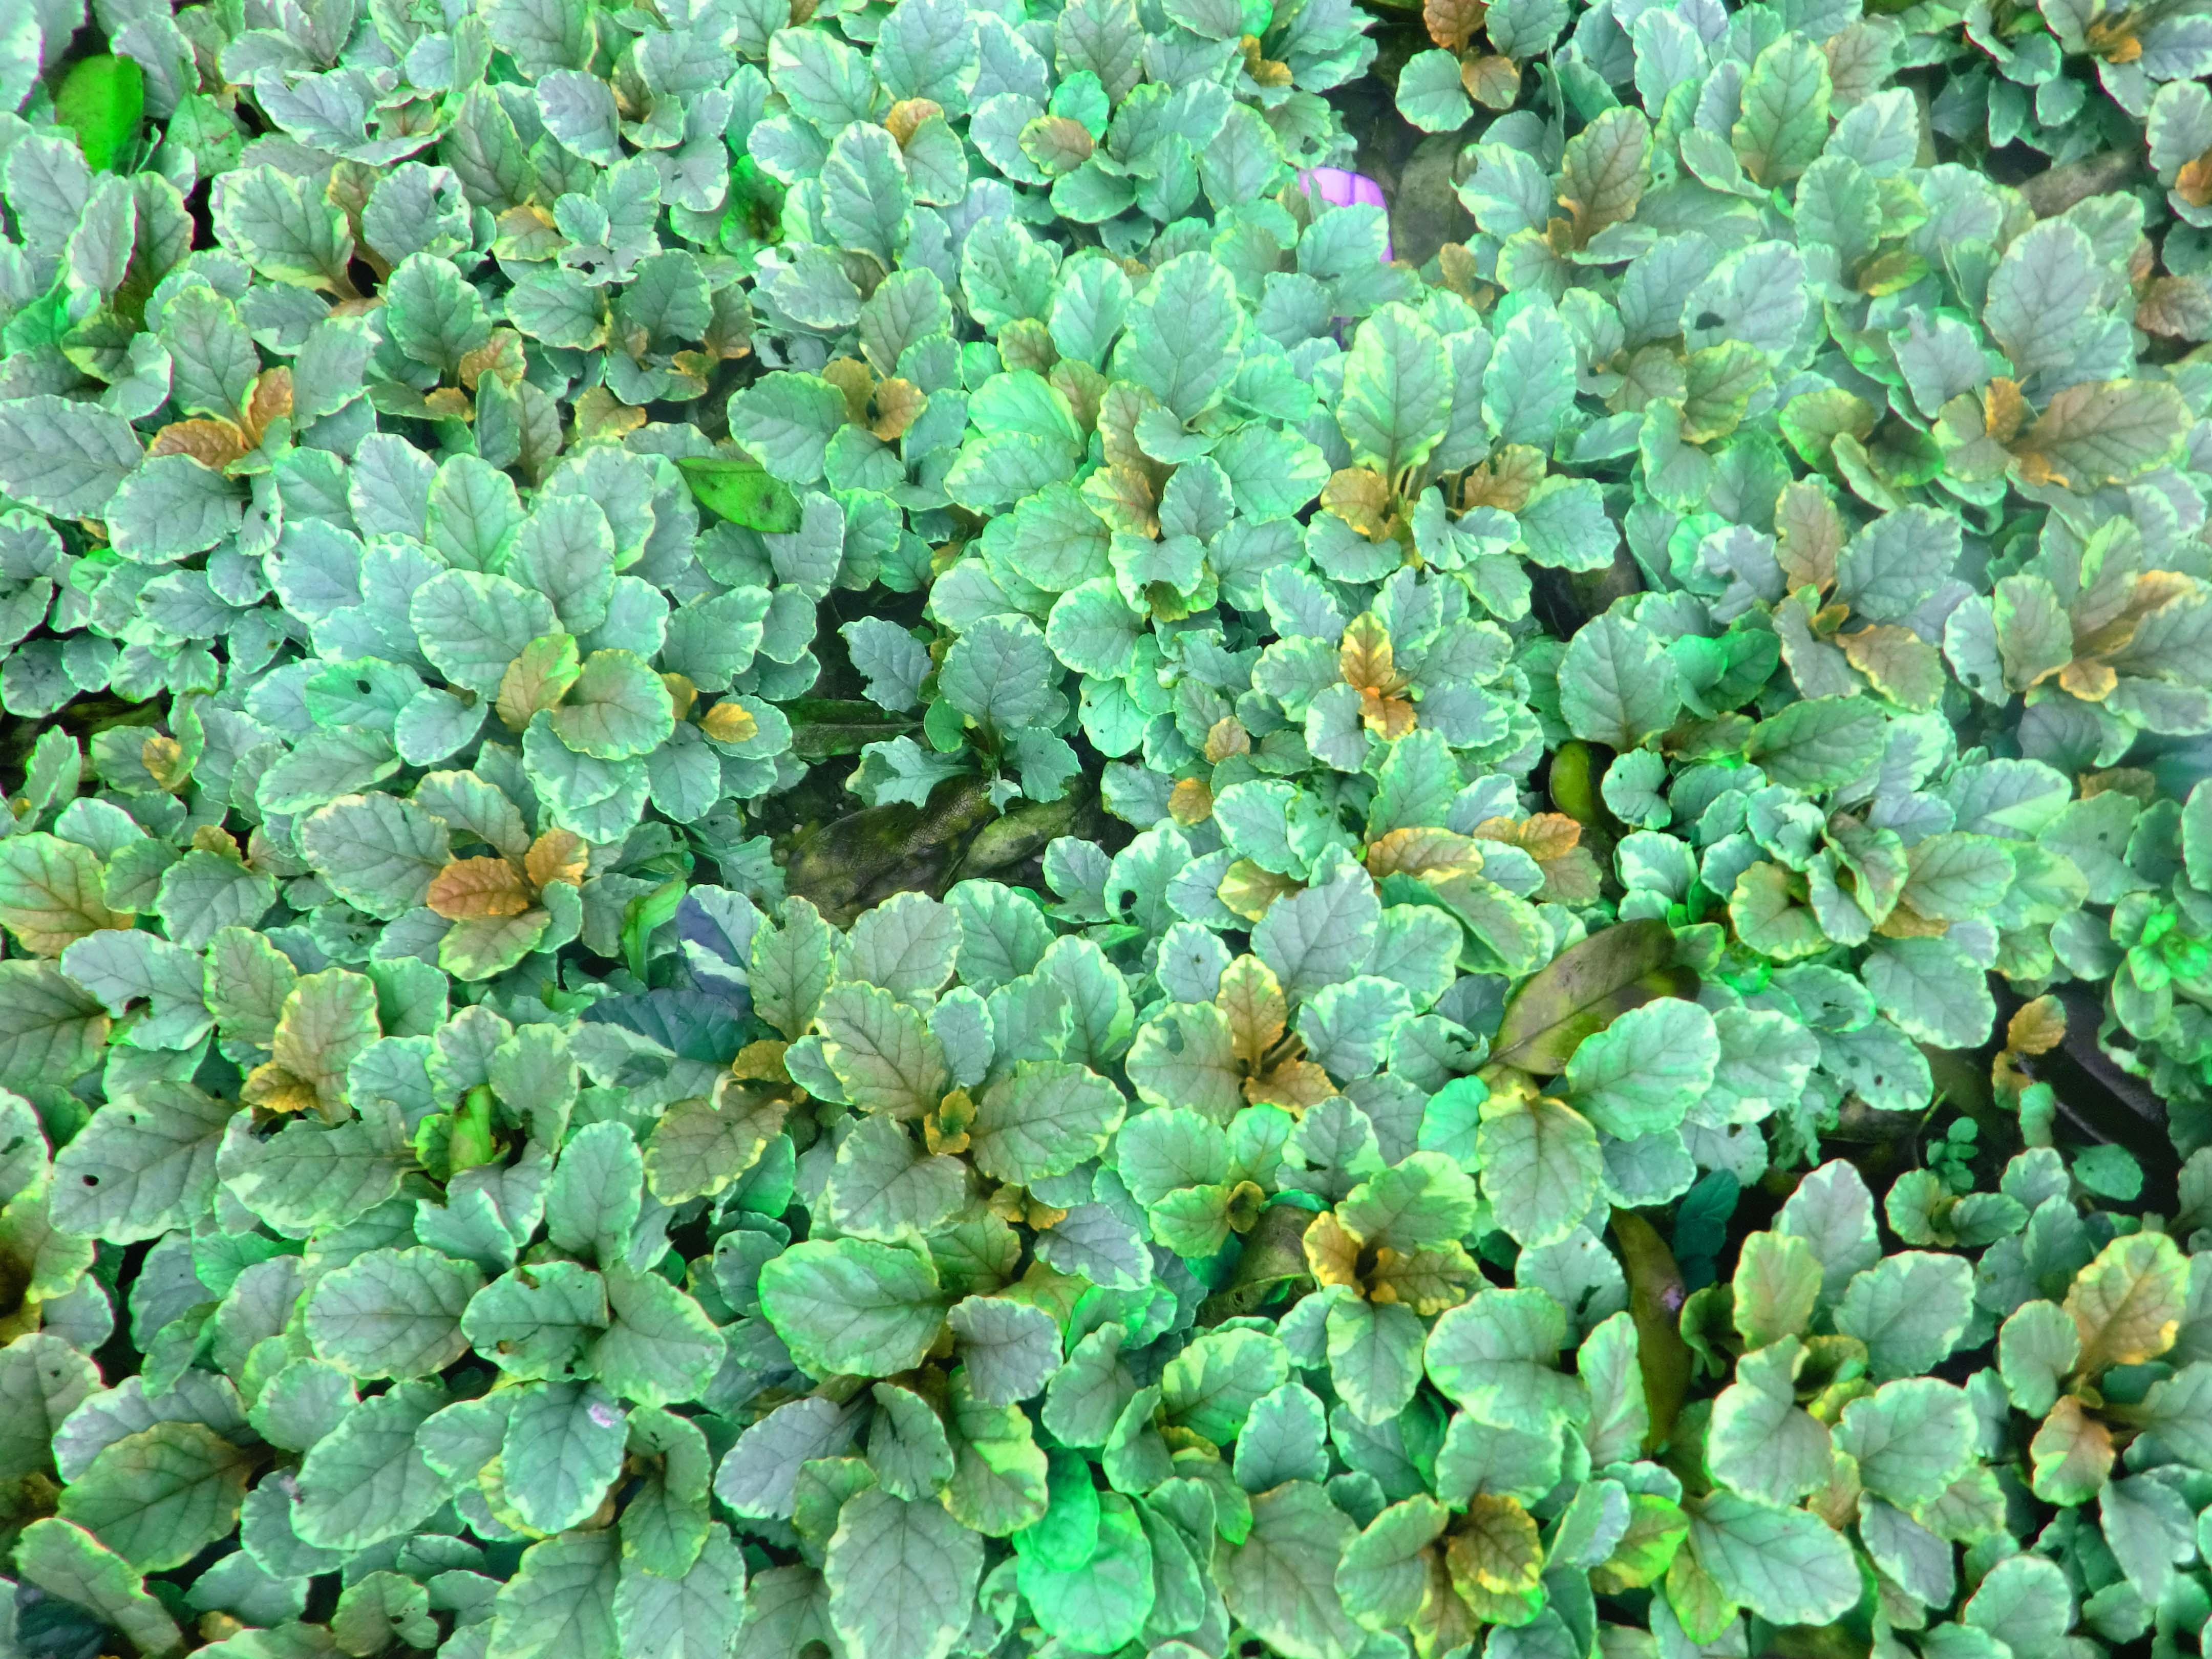
tree, nature, grass, drop, plant, leaf, flower, green, herb, produce, colorful, flora, leaves, shrub, groundcover, growing, sri lanka, flowering plant, annual plant, land plant, outdoors backyard